Oaxaca en la historia y en el mito

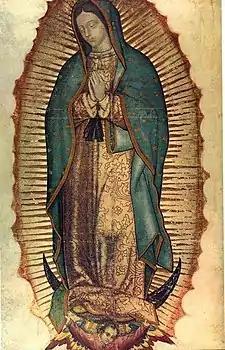
Virgin of Guadalupe by Miguel Cabrera

Codices helped hereditary rulers establish their right to govern from one generation to another. The codices also demonstrated that the gods played a role in the birth of rulers, thereby establishing their connection to the gods. And the stories depicted of subsequent generations of family members illustrated their divine right to rule.